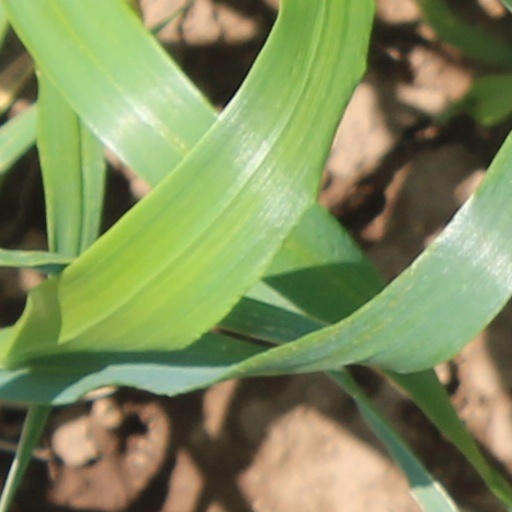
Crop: wheat